Rocket to the Morgue

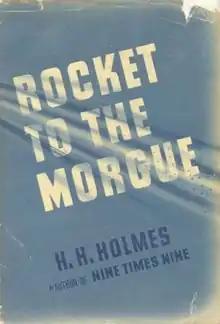
First edition

Rocket to the Morgue is a 1942 American locked room mystery novel by Anthony Boucher (originally published as by "H. H. Holmes", Boucher's frequent pseudonym when writing mysteries or writing about mysteries, and the pseudonym of a 19th-century American serial killer).